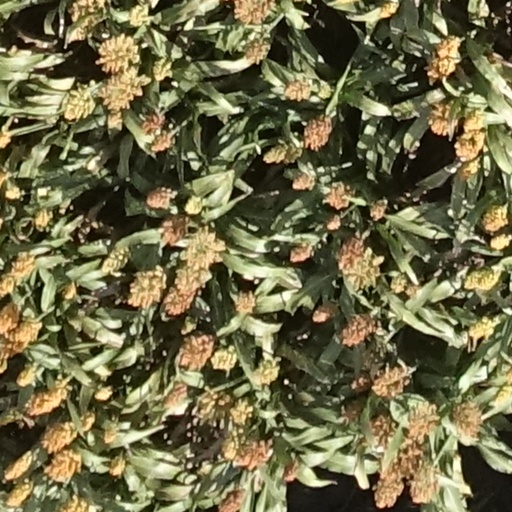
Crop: sorghum